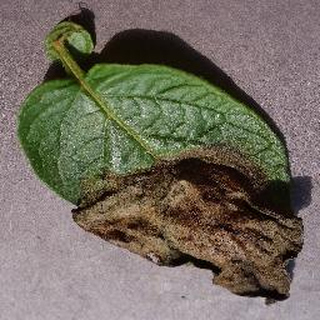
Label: potato_late_blight